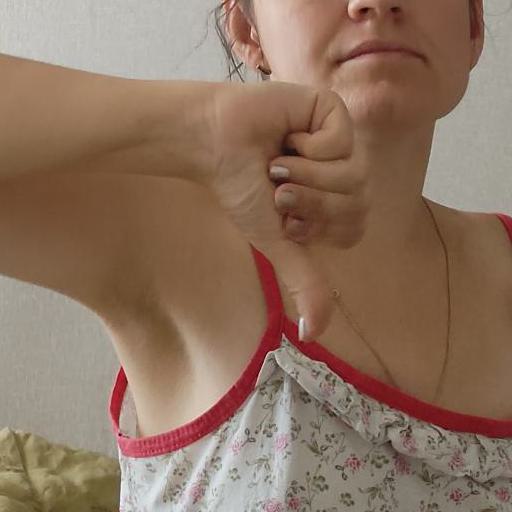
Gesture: dislike